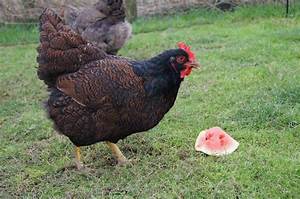
Label: gallina